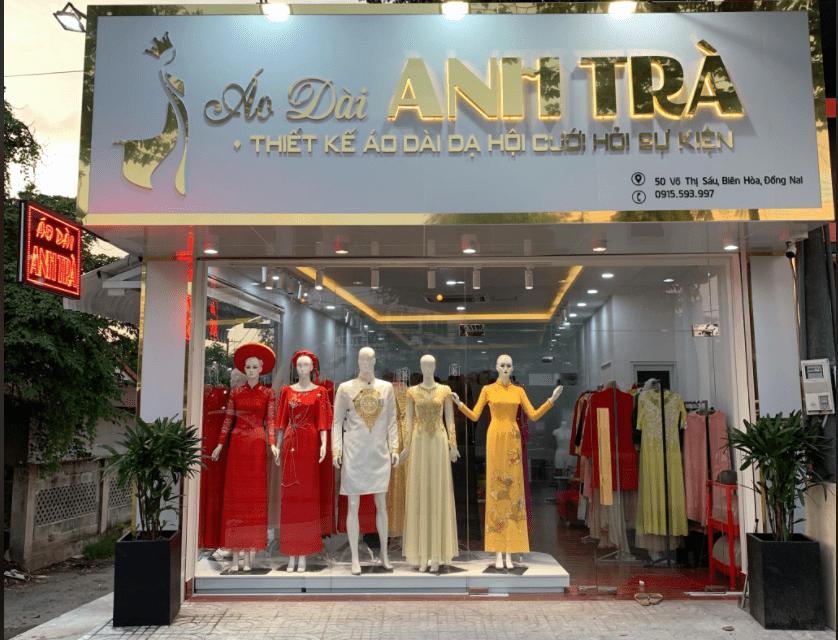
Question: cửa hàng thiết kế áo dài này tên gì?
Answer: cửa hàng áo dài anh trà